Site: brandenburg
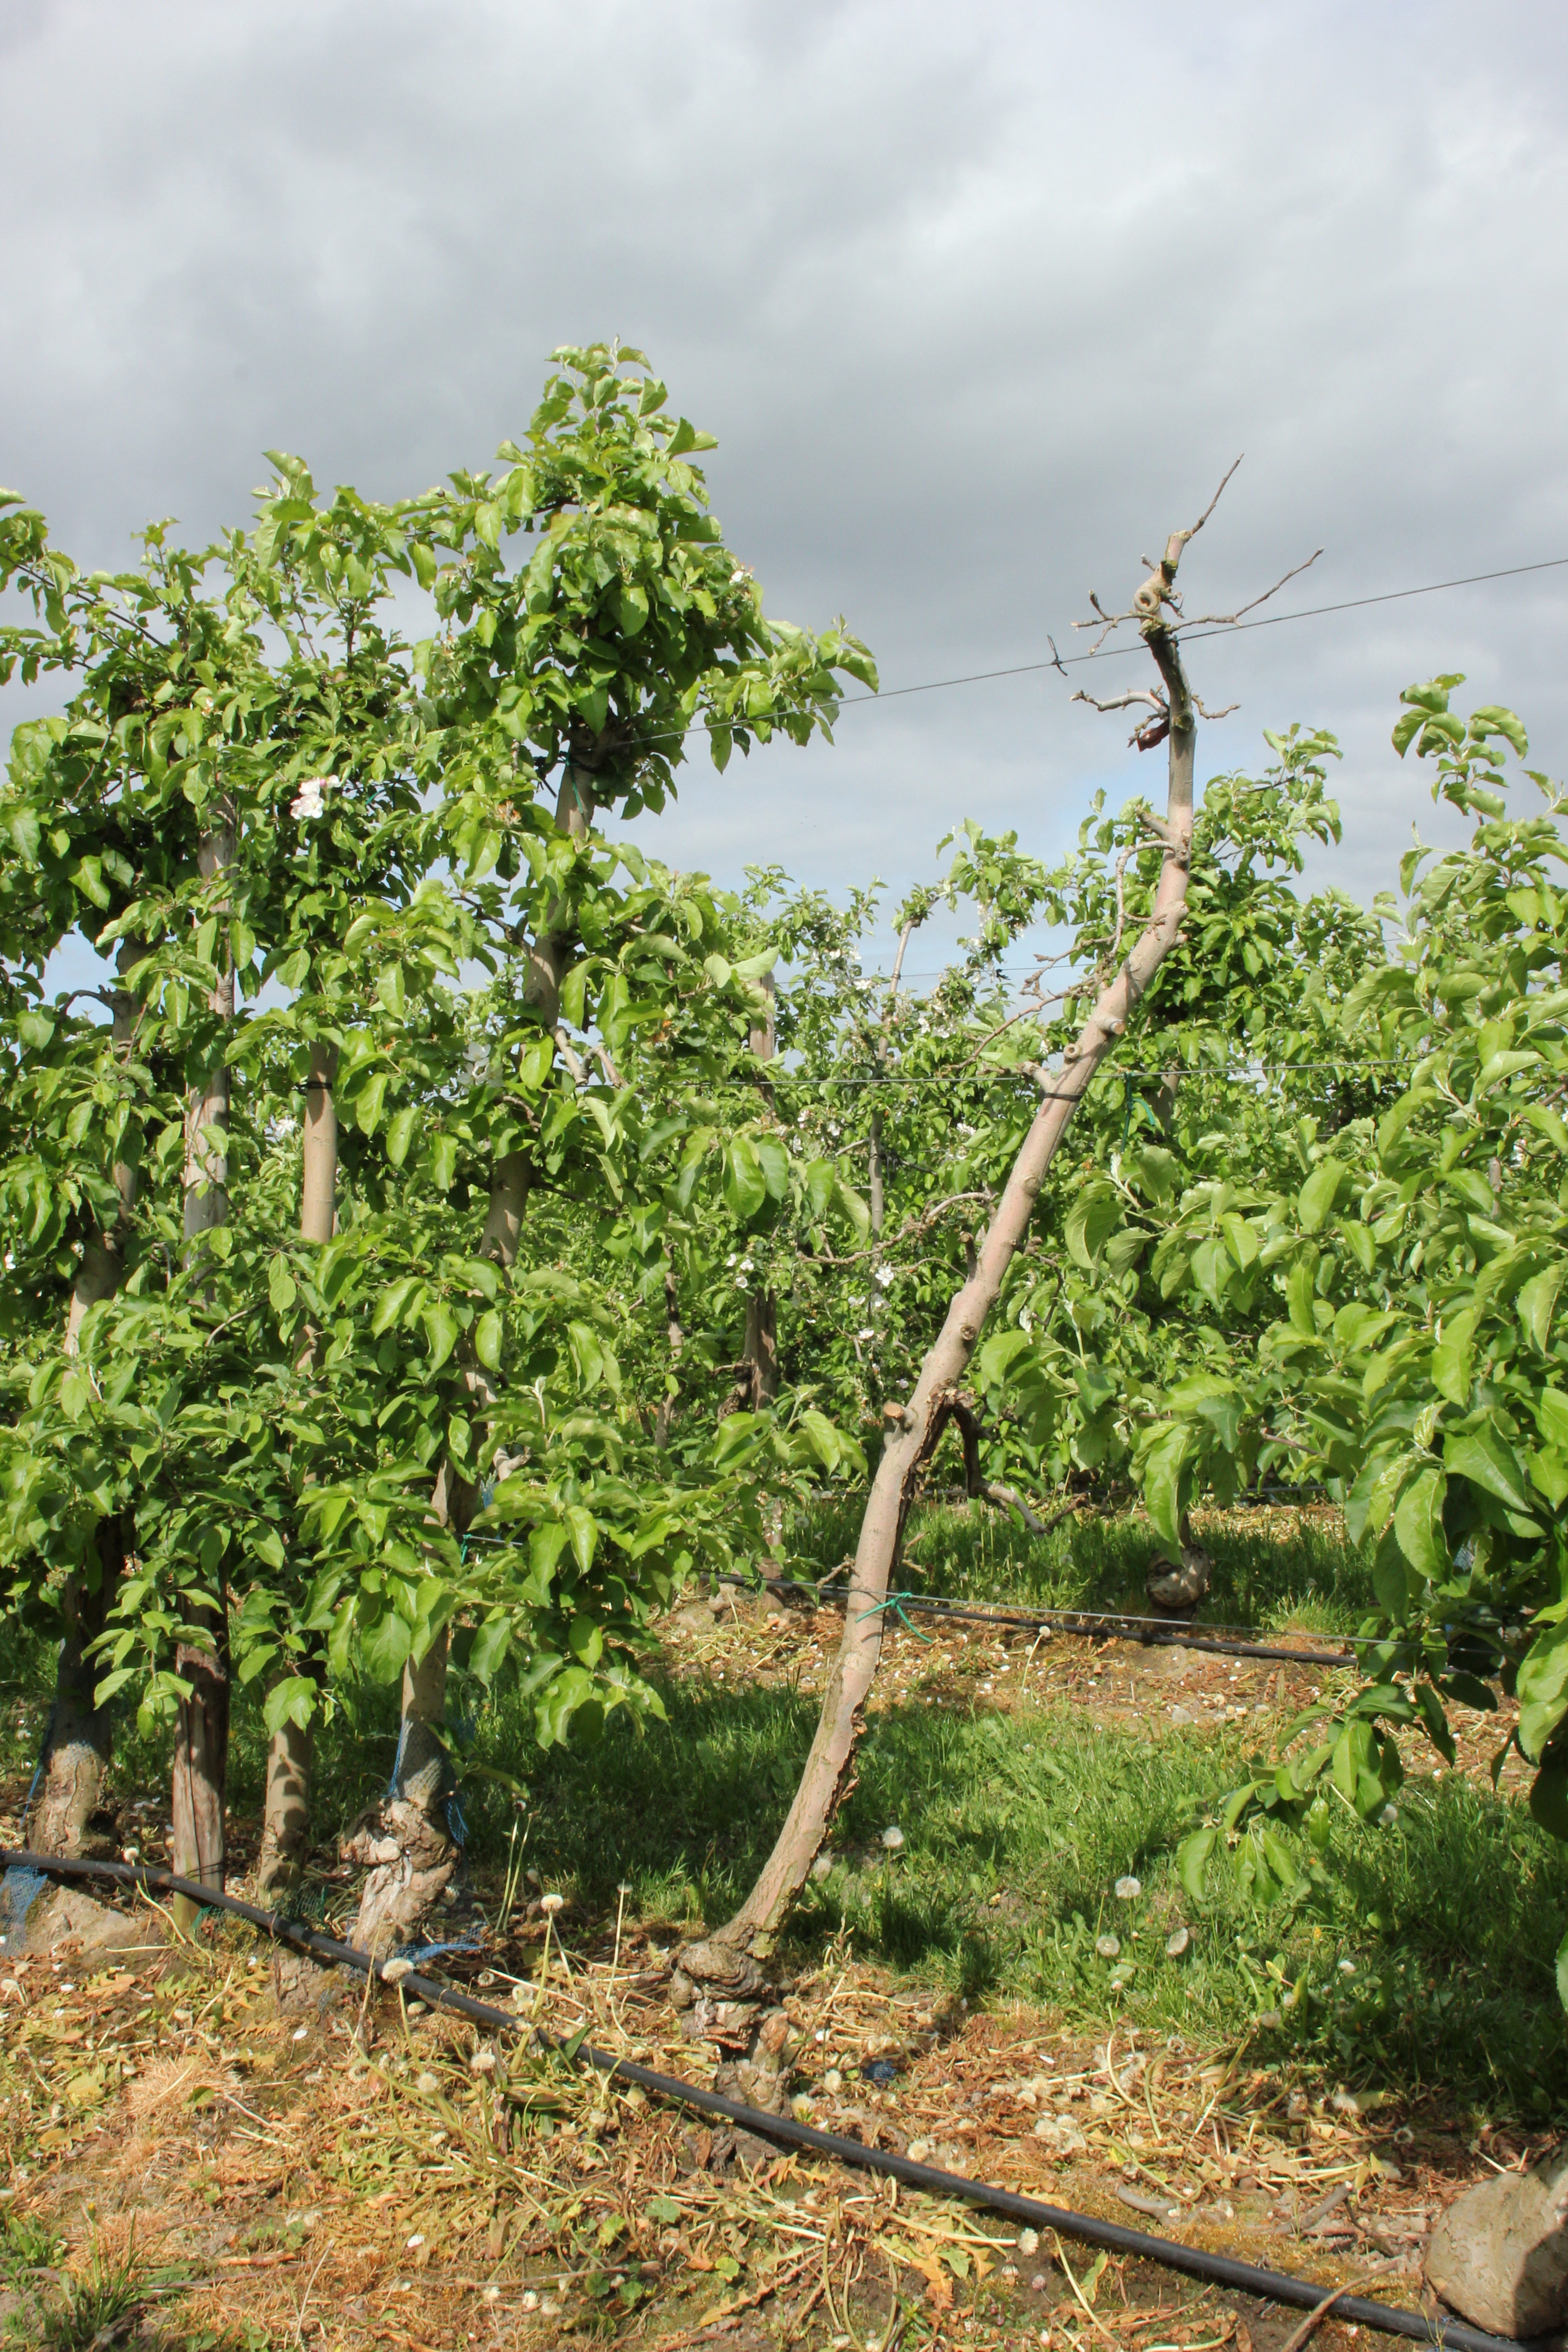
Growth stage (BBCH 67): Flowering